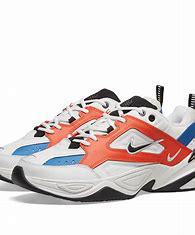
Brand: Nike
Model: M2K Tekno